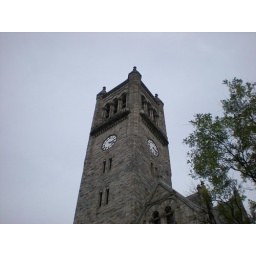
The clock tower of the courthouse in Uniontown, a massive building.